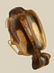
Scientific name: Axinopalpus biplagiatus
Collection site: Central Plains Experimental Range NEON (CPER), plot CPER_006